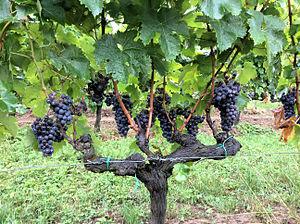
Vignes Merlot Château Suau
Capian est une commune du Sud-Ouest de la France, située dans le département de la Gironde, en région Nouvelle-Aquitaine.